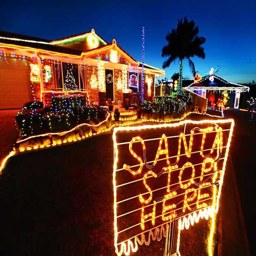
residents have brightened their streets with christmas lights .